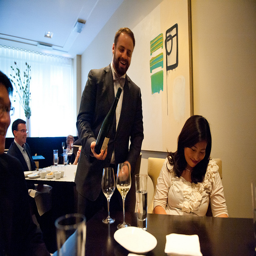
A pretty young woman sitting at a table next to a man holding a bottle of wine.
A man pouring a woman a glass of wine
A man about to sit at a restaurant table with a woman.
A man standing by a table pouring some wine
A sommelier pours wine into glasses for patrons.